Shamus (video game)

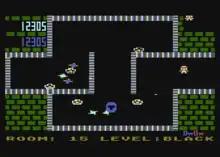
In-game screenshot (Atari 8-bit)

Opposing the player are a number of robotic adversaries, including spiral drones, robo droids and snap jumpers. Shamus is armed with "Ion SHIVs", SHIV being an acronym for Short High Intensity Vaporizer, and is able to hurl up to two at a time at his enemies. Like many other games in this genre, touching an electrified wall results in instantaneous death. Upon the completion of each level, the gameplay speeds up, increasing the chances of running into a wall.